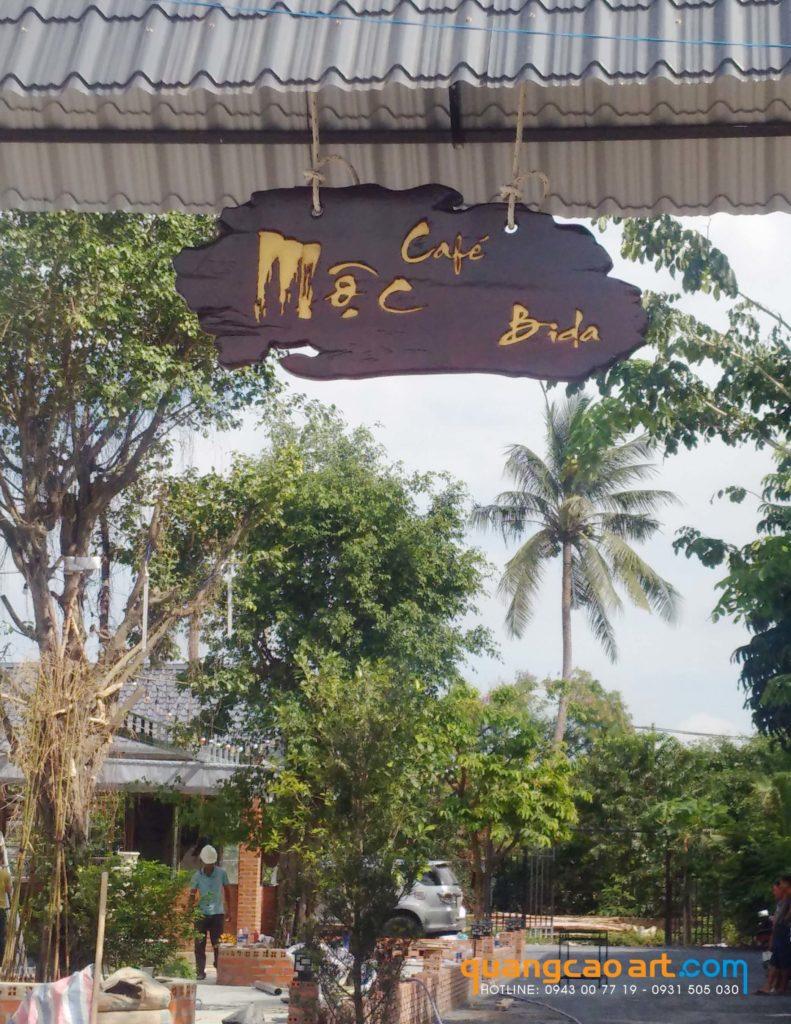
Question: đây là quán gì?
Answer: đây là quán cà phê và bida